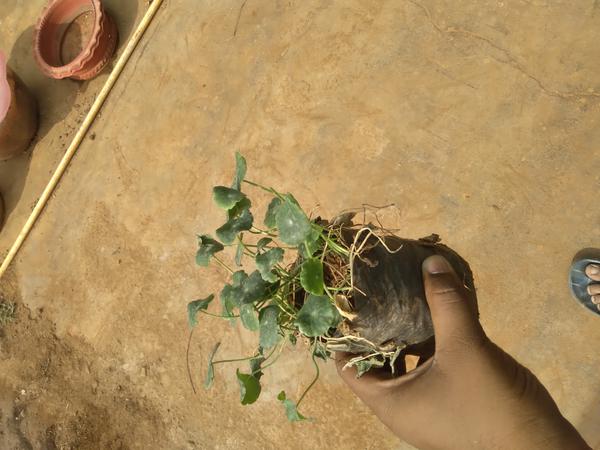
Plant: Brahmi